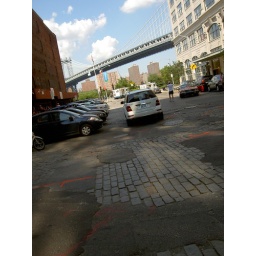
Old road and bridge in Brooklyn